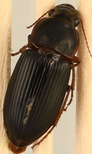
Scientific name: Harpalus pensylvanicus
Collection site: Konza Prairie Agroecosystem NEON (KONA), plot KONA_002